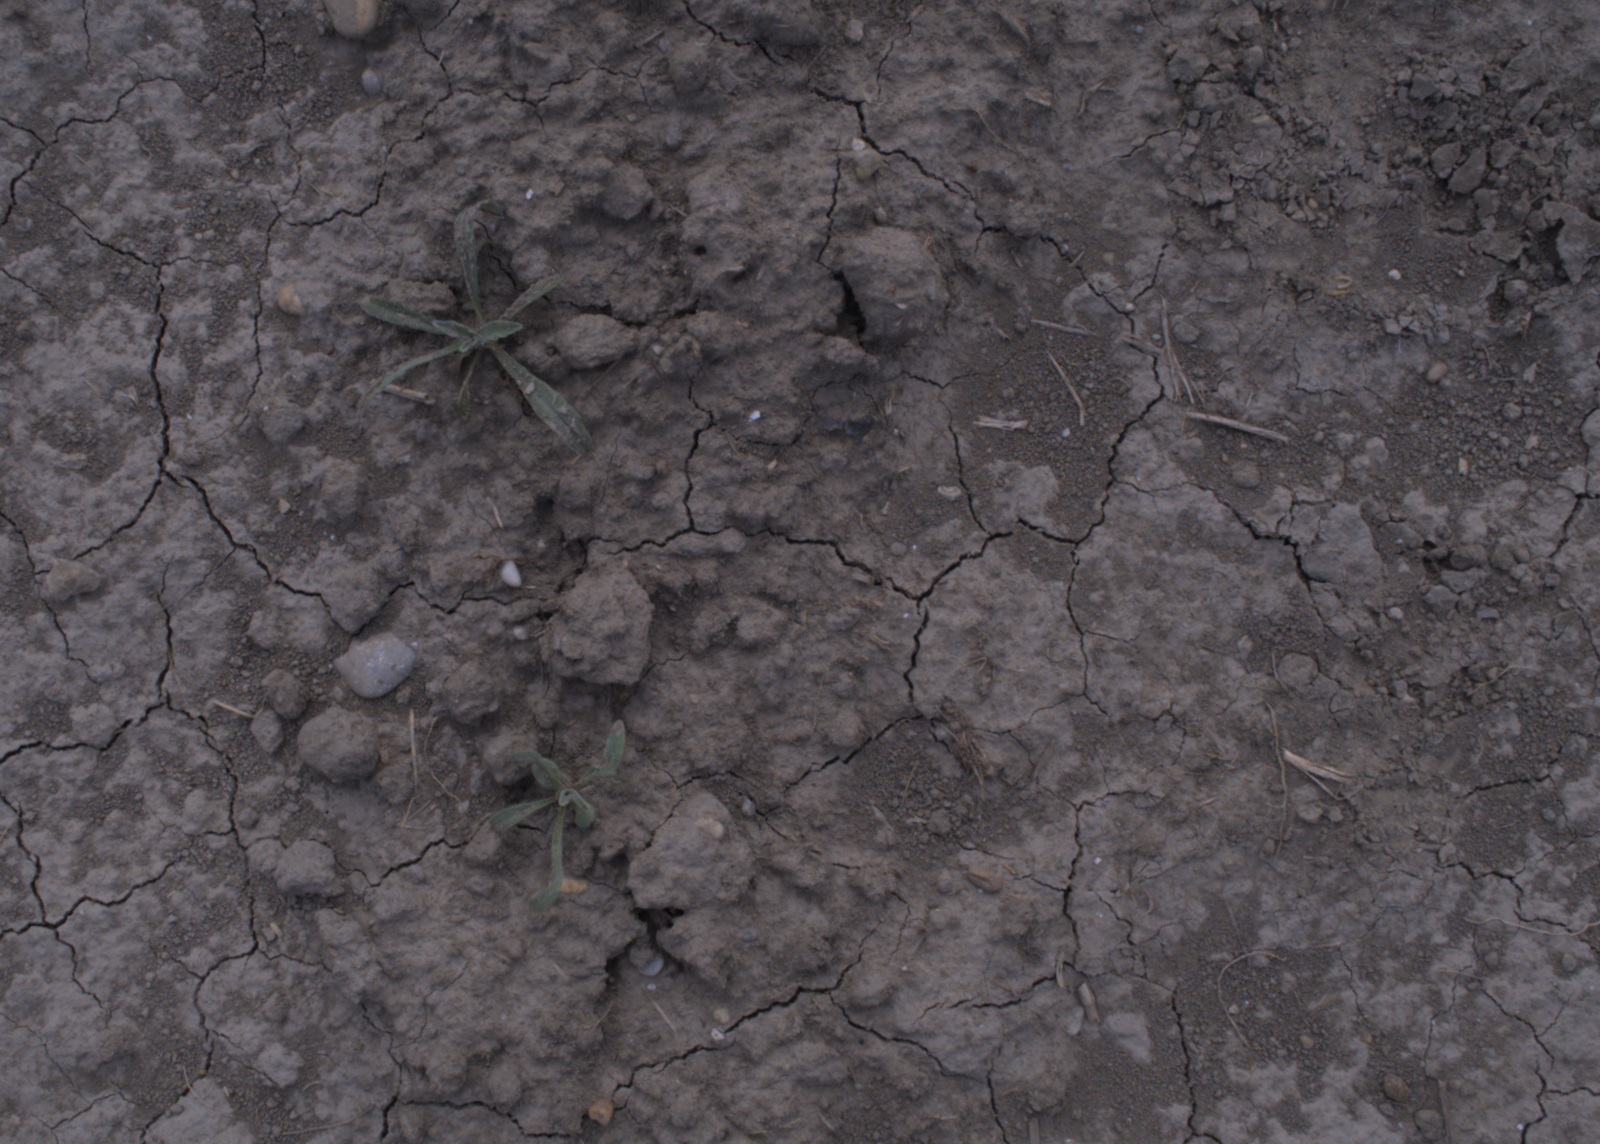
Capture date: 24.08.2020 13:50:16
Weather: mixed
Wind: medium
Seeding date: 21.07.2020
Plant canopy height (mm): 910